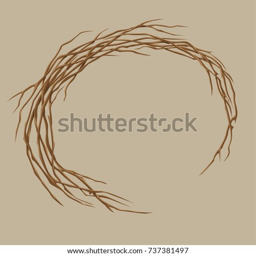
the illustration vector of intertwined dried branches of wood as circle